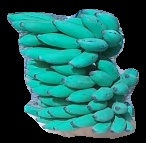
Variety: elakki-bale
Grade: grade3